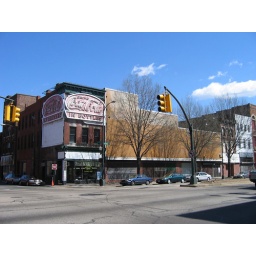
On Broad St.Richmond, VA2006They really need to remove that yellow paneling. I need to see the buildings under it.